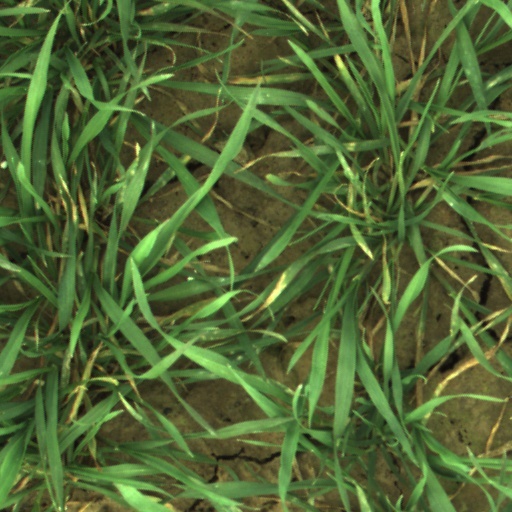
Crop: wheat